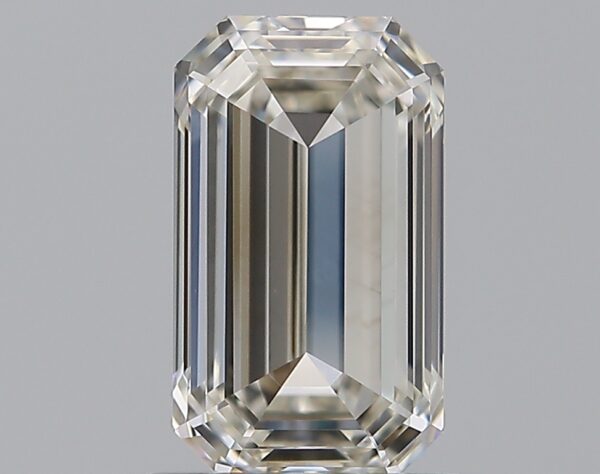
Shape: emerald
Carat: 0.91
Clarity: VVS2
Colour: K
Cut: EX
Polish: EX
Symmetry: EX
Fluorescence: F
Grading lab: GIA
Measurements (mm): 7.33 x 4.26 x 2.73